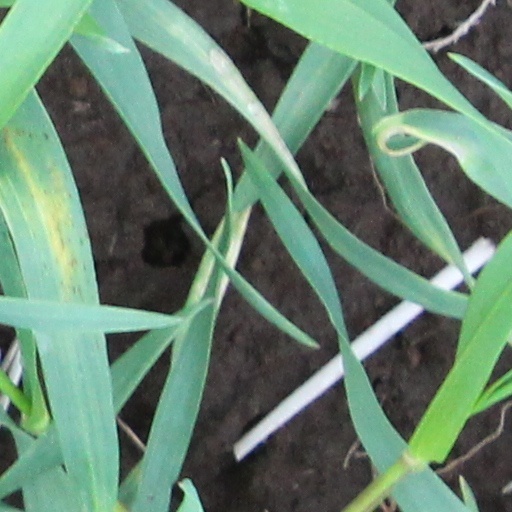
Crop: wheat